Q-learning

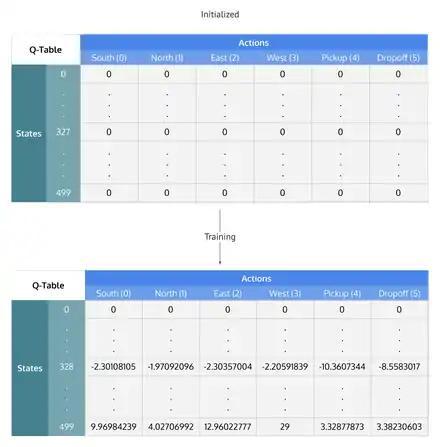
A Q-learning table mapping states to actions, initially filled with zeros and updated iteratively through training

After formula_4 steps into the future the agent will decide some next step. The weight for this step is calculated as formula_5, where formula_6 (the "discount factor") is a number between 0 and 1 (formula_7). Assuming formula_8, it has the effect of valuing rewards received earlier higher than those received later (reflecting the value of a "good start"). formula_9 may also be interpreted as the probability to succeed (or survive) at every step formula_4.